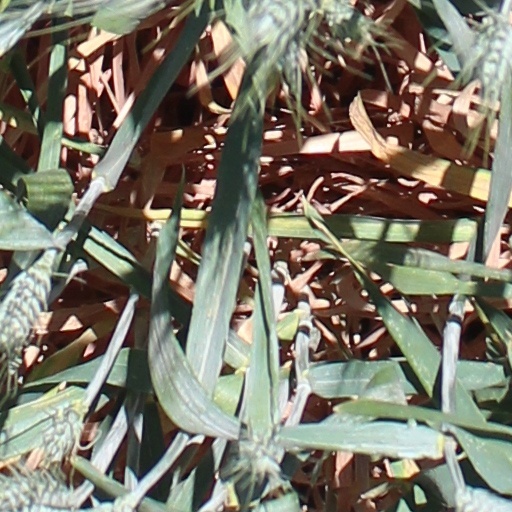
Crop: wheat